The Edwardians

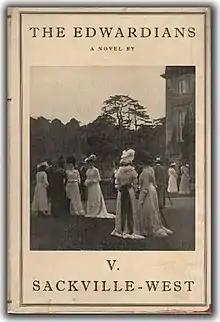
First edition cover

The Edwardians is a 1930 novel by Vita Sackville-West and a clear critique of the Edwardian aristocratic society as well as a reflection of her own childhood experiences. It belongs to the genre of the Bildungsroman and describes the development of the main character Sebastian within his social world, in this case the aristocracy of the early 20th century.